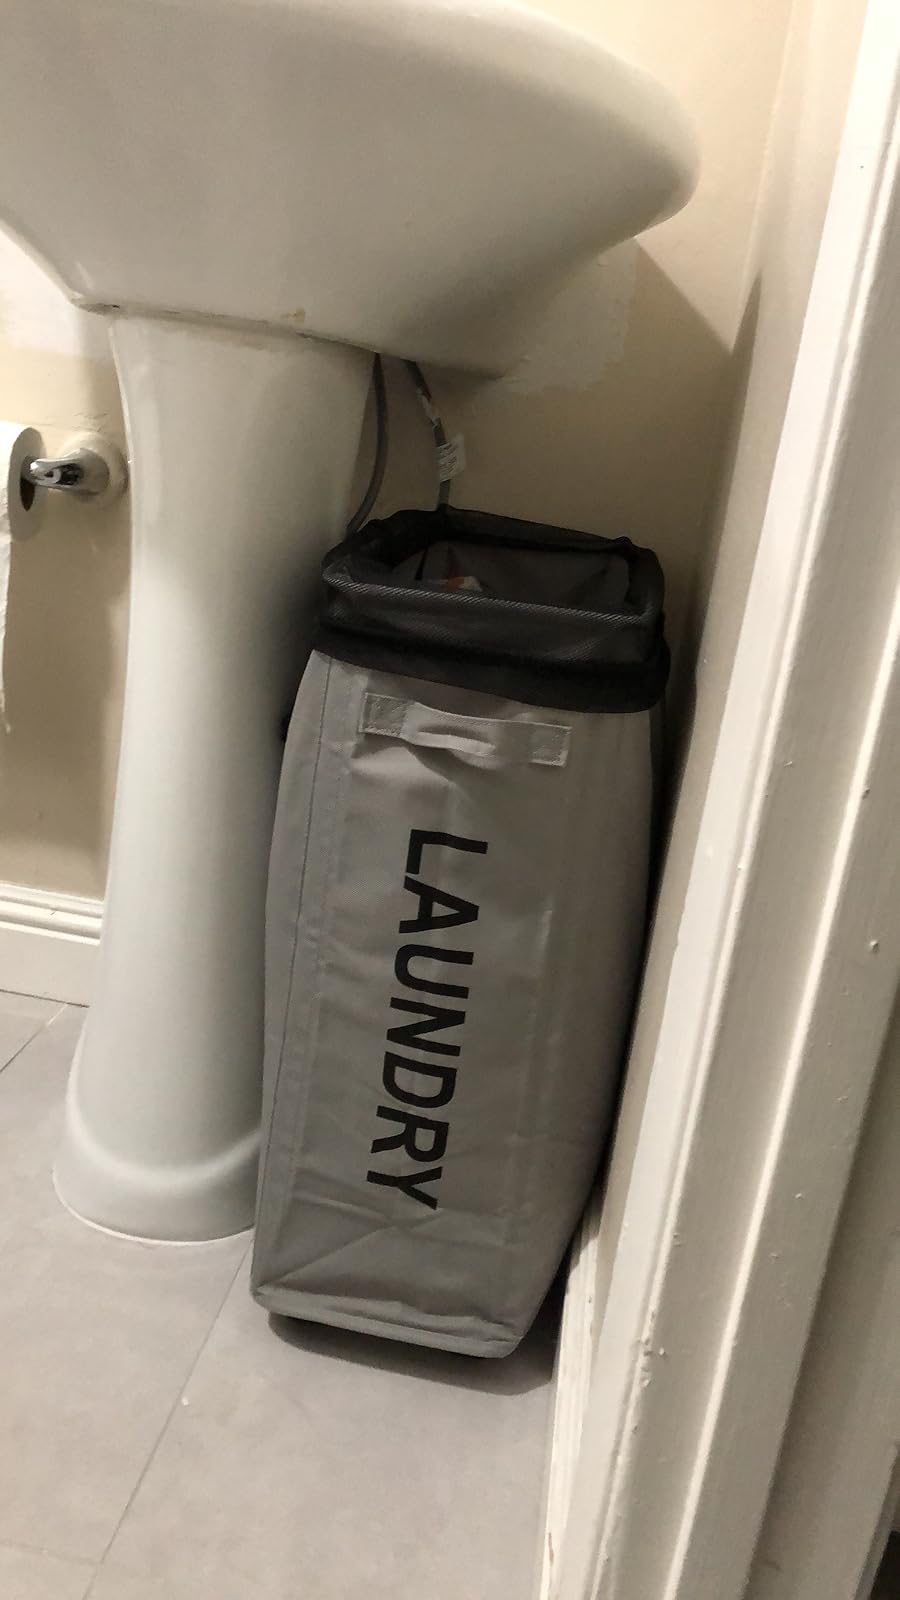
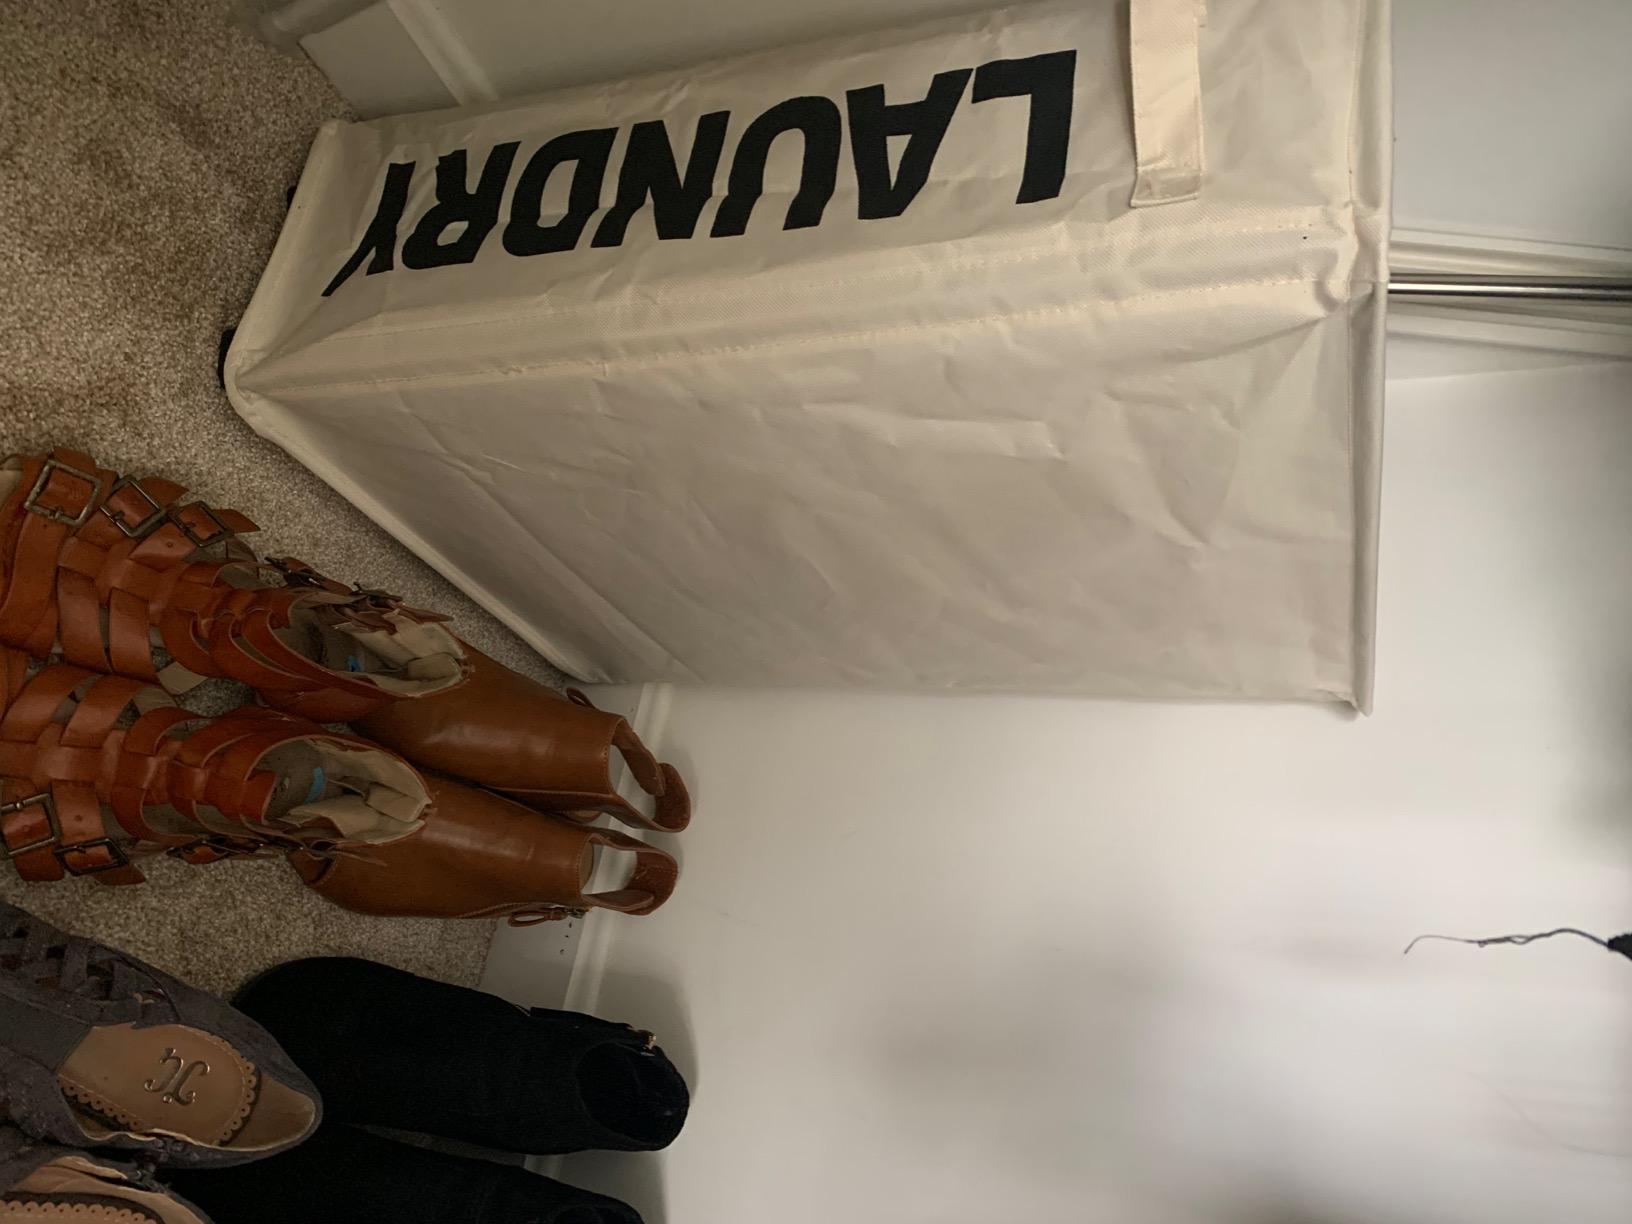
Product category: items_hamper
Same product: no